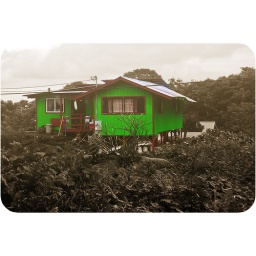
a green house in hawaii